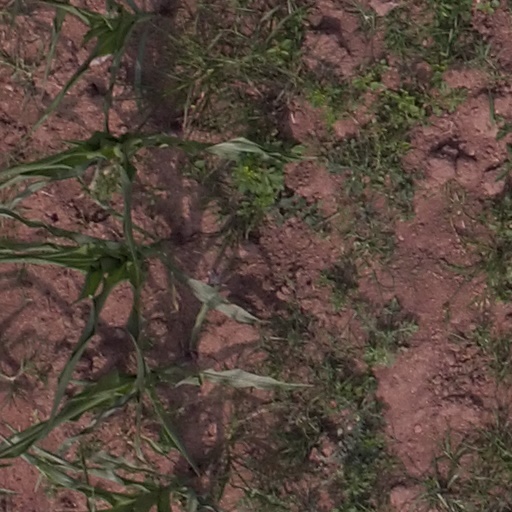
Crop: maize; corn